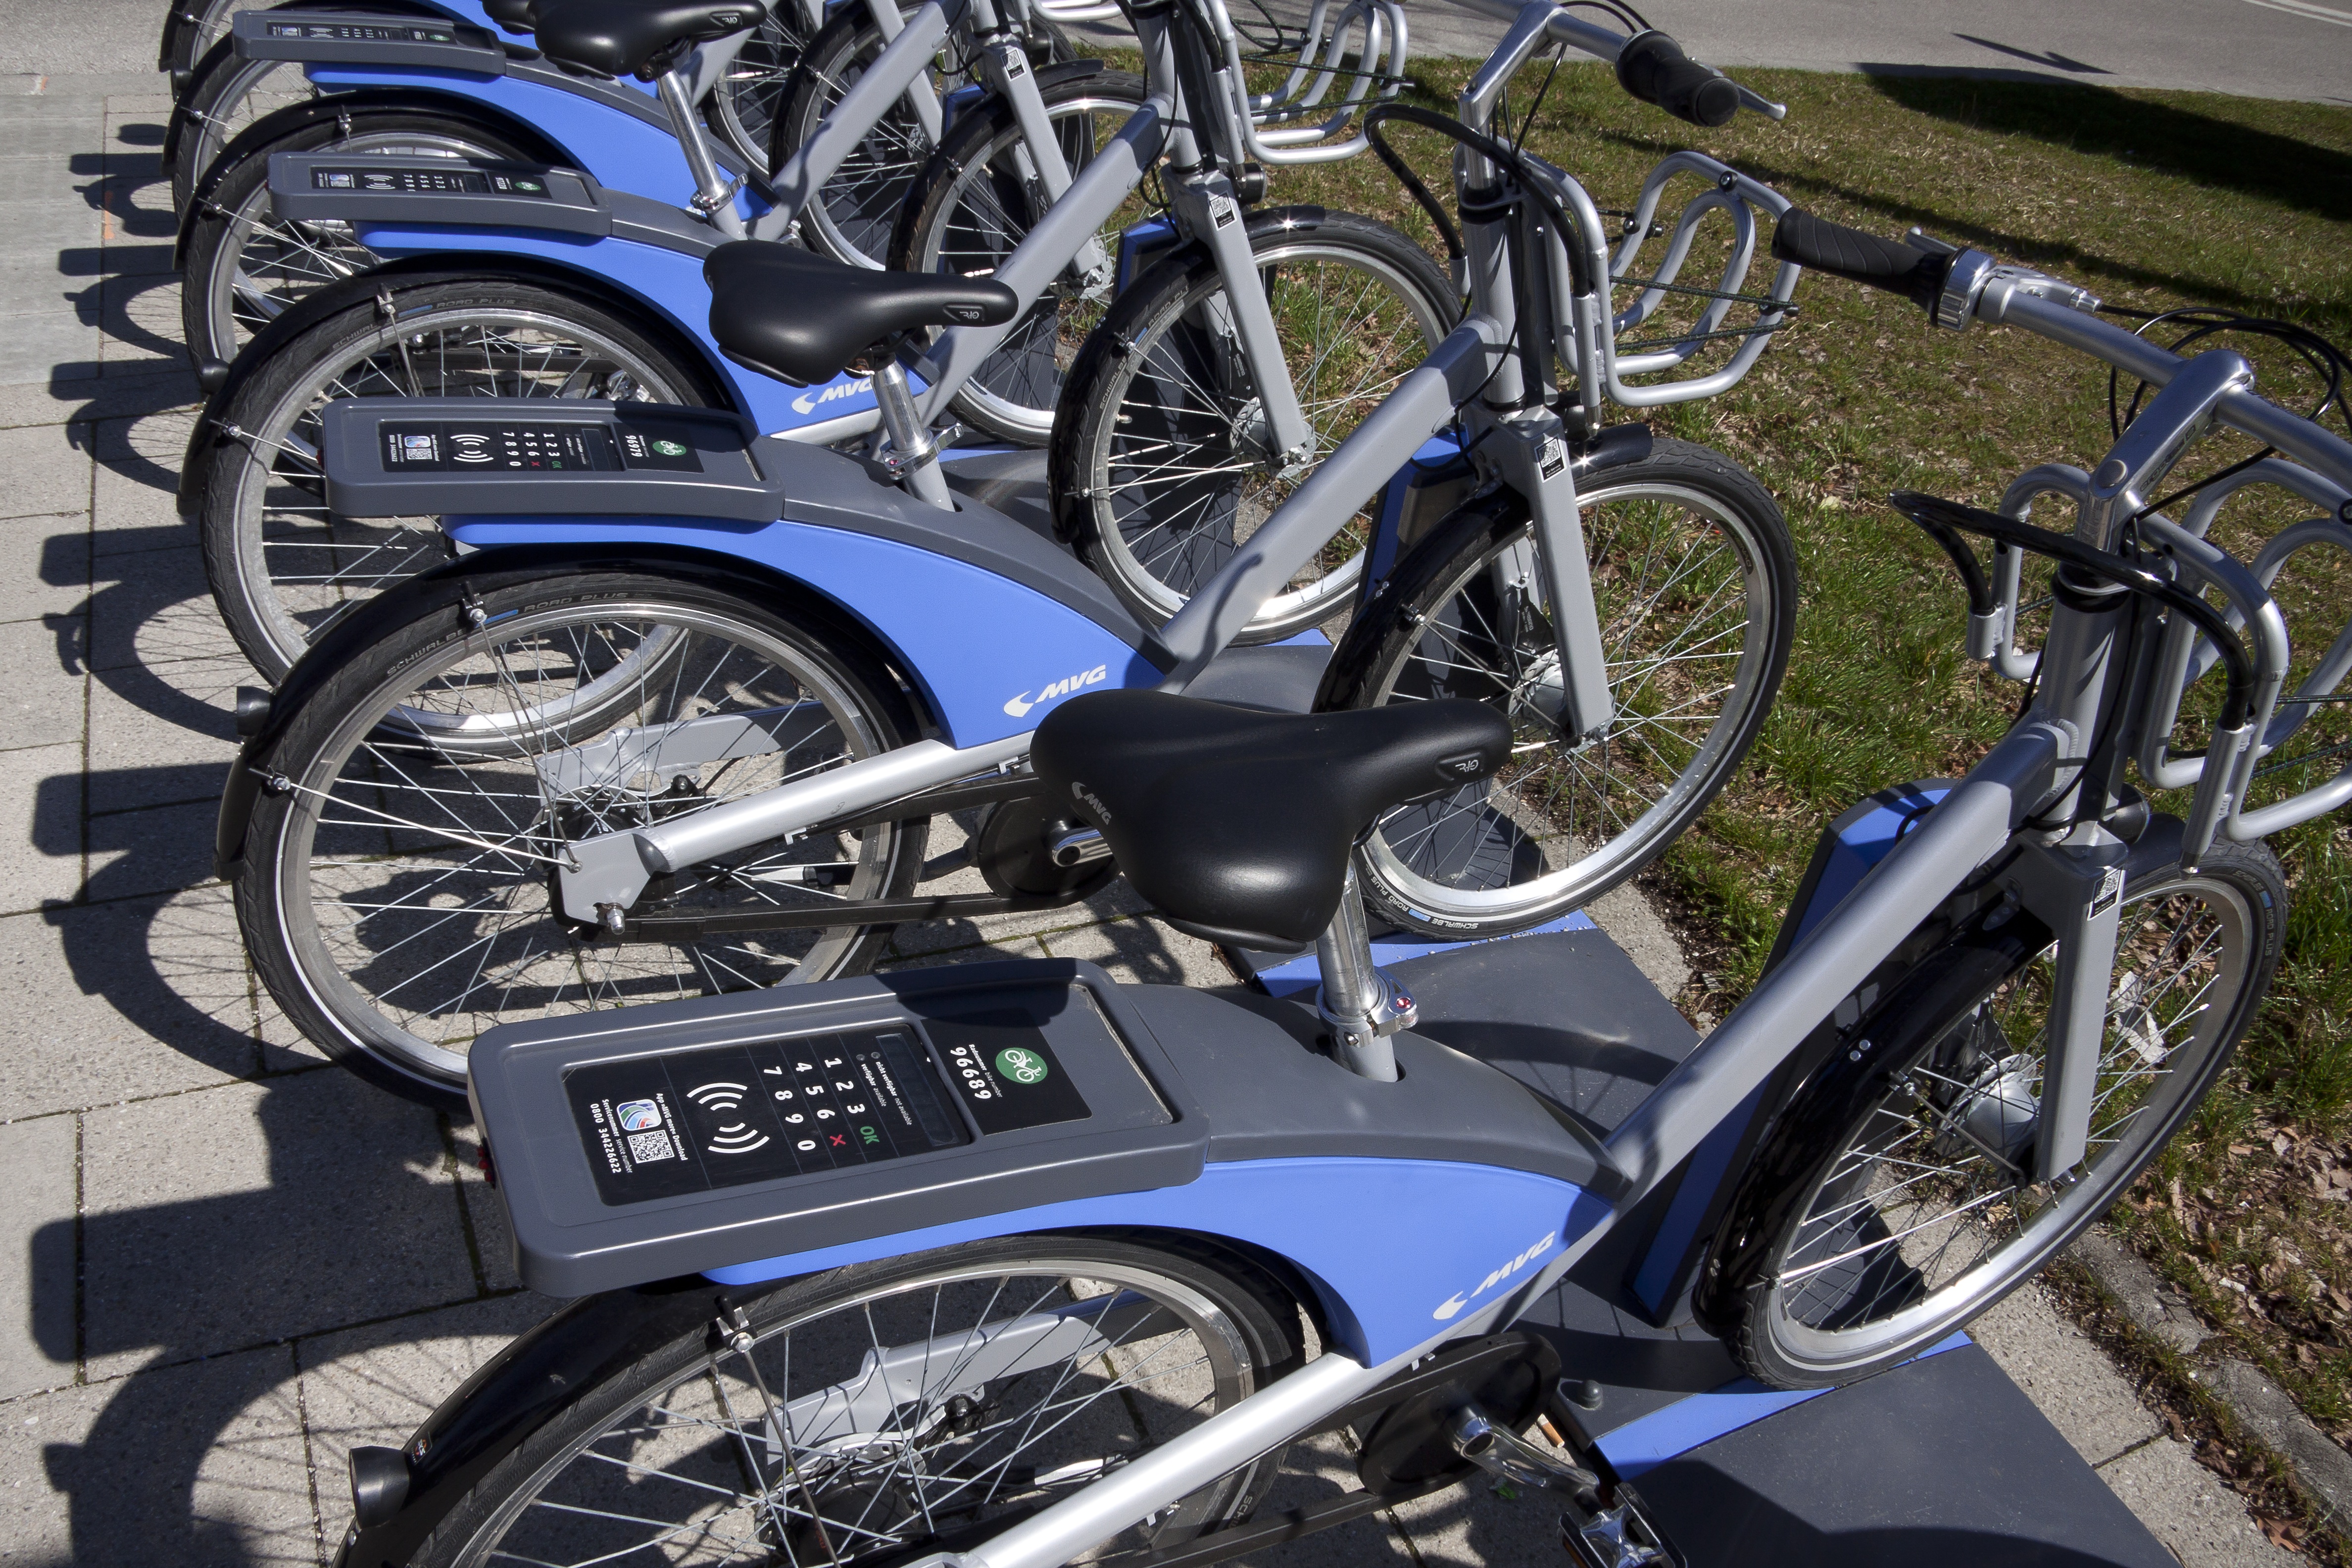
mobile, traffic, car, wheel, bicycle, bike, vehicle, motorcycle, business, moped, sports equipment, rental, engine, service, electro, rent, cruiser, environmentally friendly, motorcycling, ecologically, land vehicle, automobile make, road bicycle